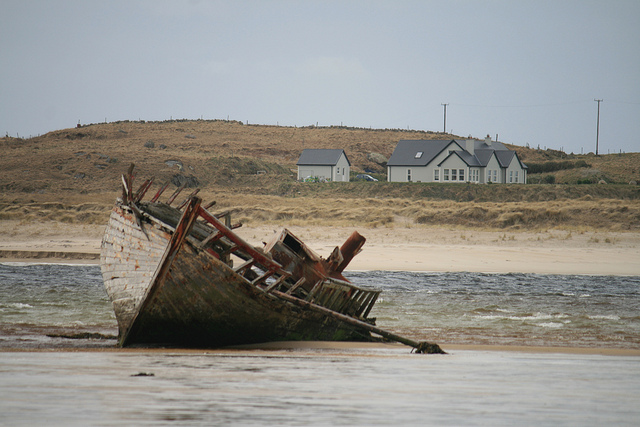
An old and broken wooden boat at the beach.

An old broken boat leans on it's side in the water.

A run down boat beached on a sandy shore.

A forgotten boat trapped on a sand bar near a house.